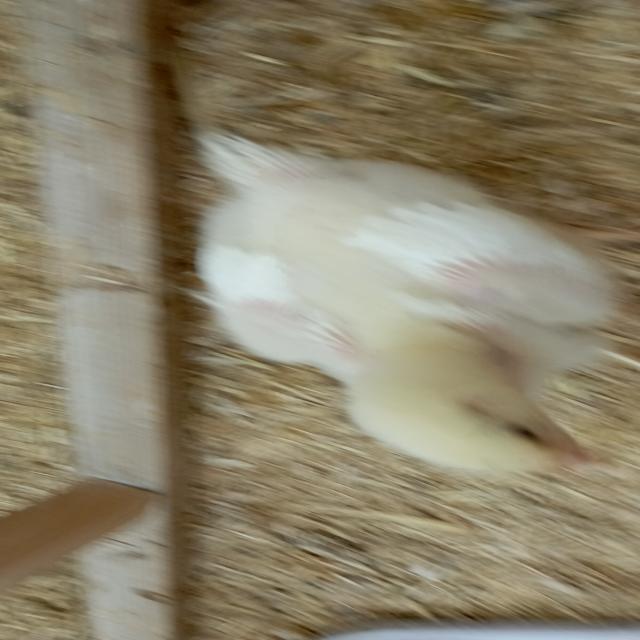
Weight: 450 g